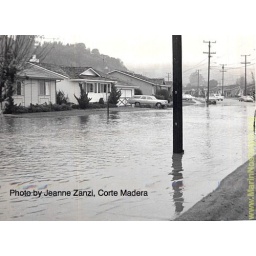
Lakeside Drive-a lake! 1969 flood in Corte Madera. Zanzi house with car backed into driveway.